Enrique García-Berro

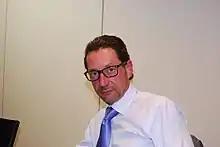
García-Berro in 2013

Enrique García-Berro Montilla (1959 - 2017) was a Spanish and Catalan astrophysicist. He was a world-recognized expert in stellar astrophysics, in particular in the theory of white dwarf stars and type Ia supernovae.